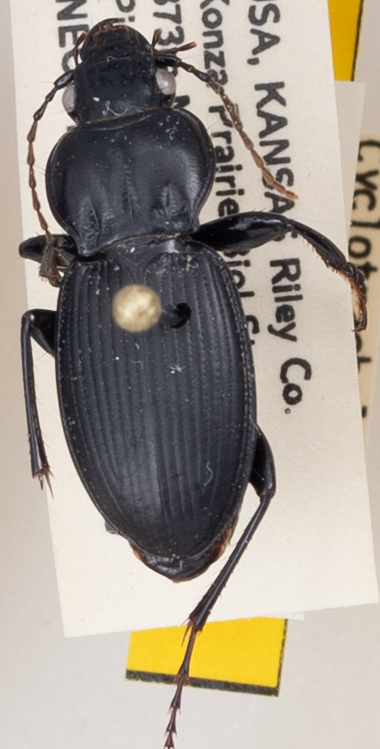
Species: Cyclotrachelus deceptus
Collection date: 2019-09-09
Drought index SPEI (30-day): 1.594
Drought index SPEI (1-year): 1.69
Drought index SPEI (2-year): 1.13